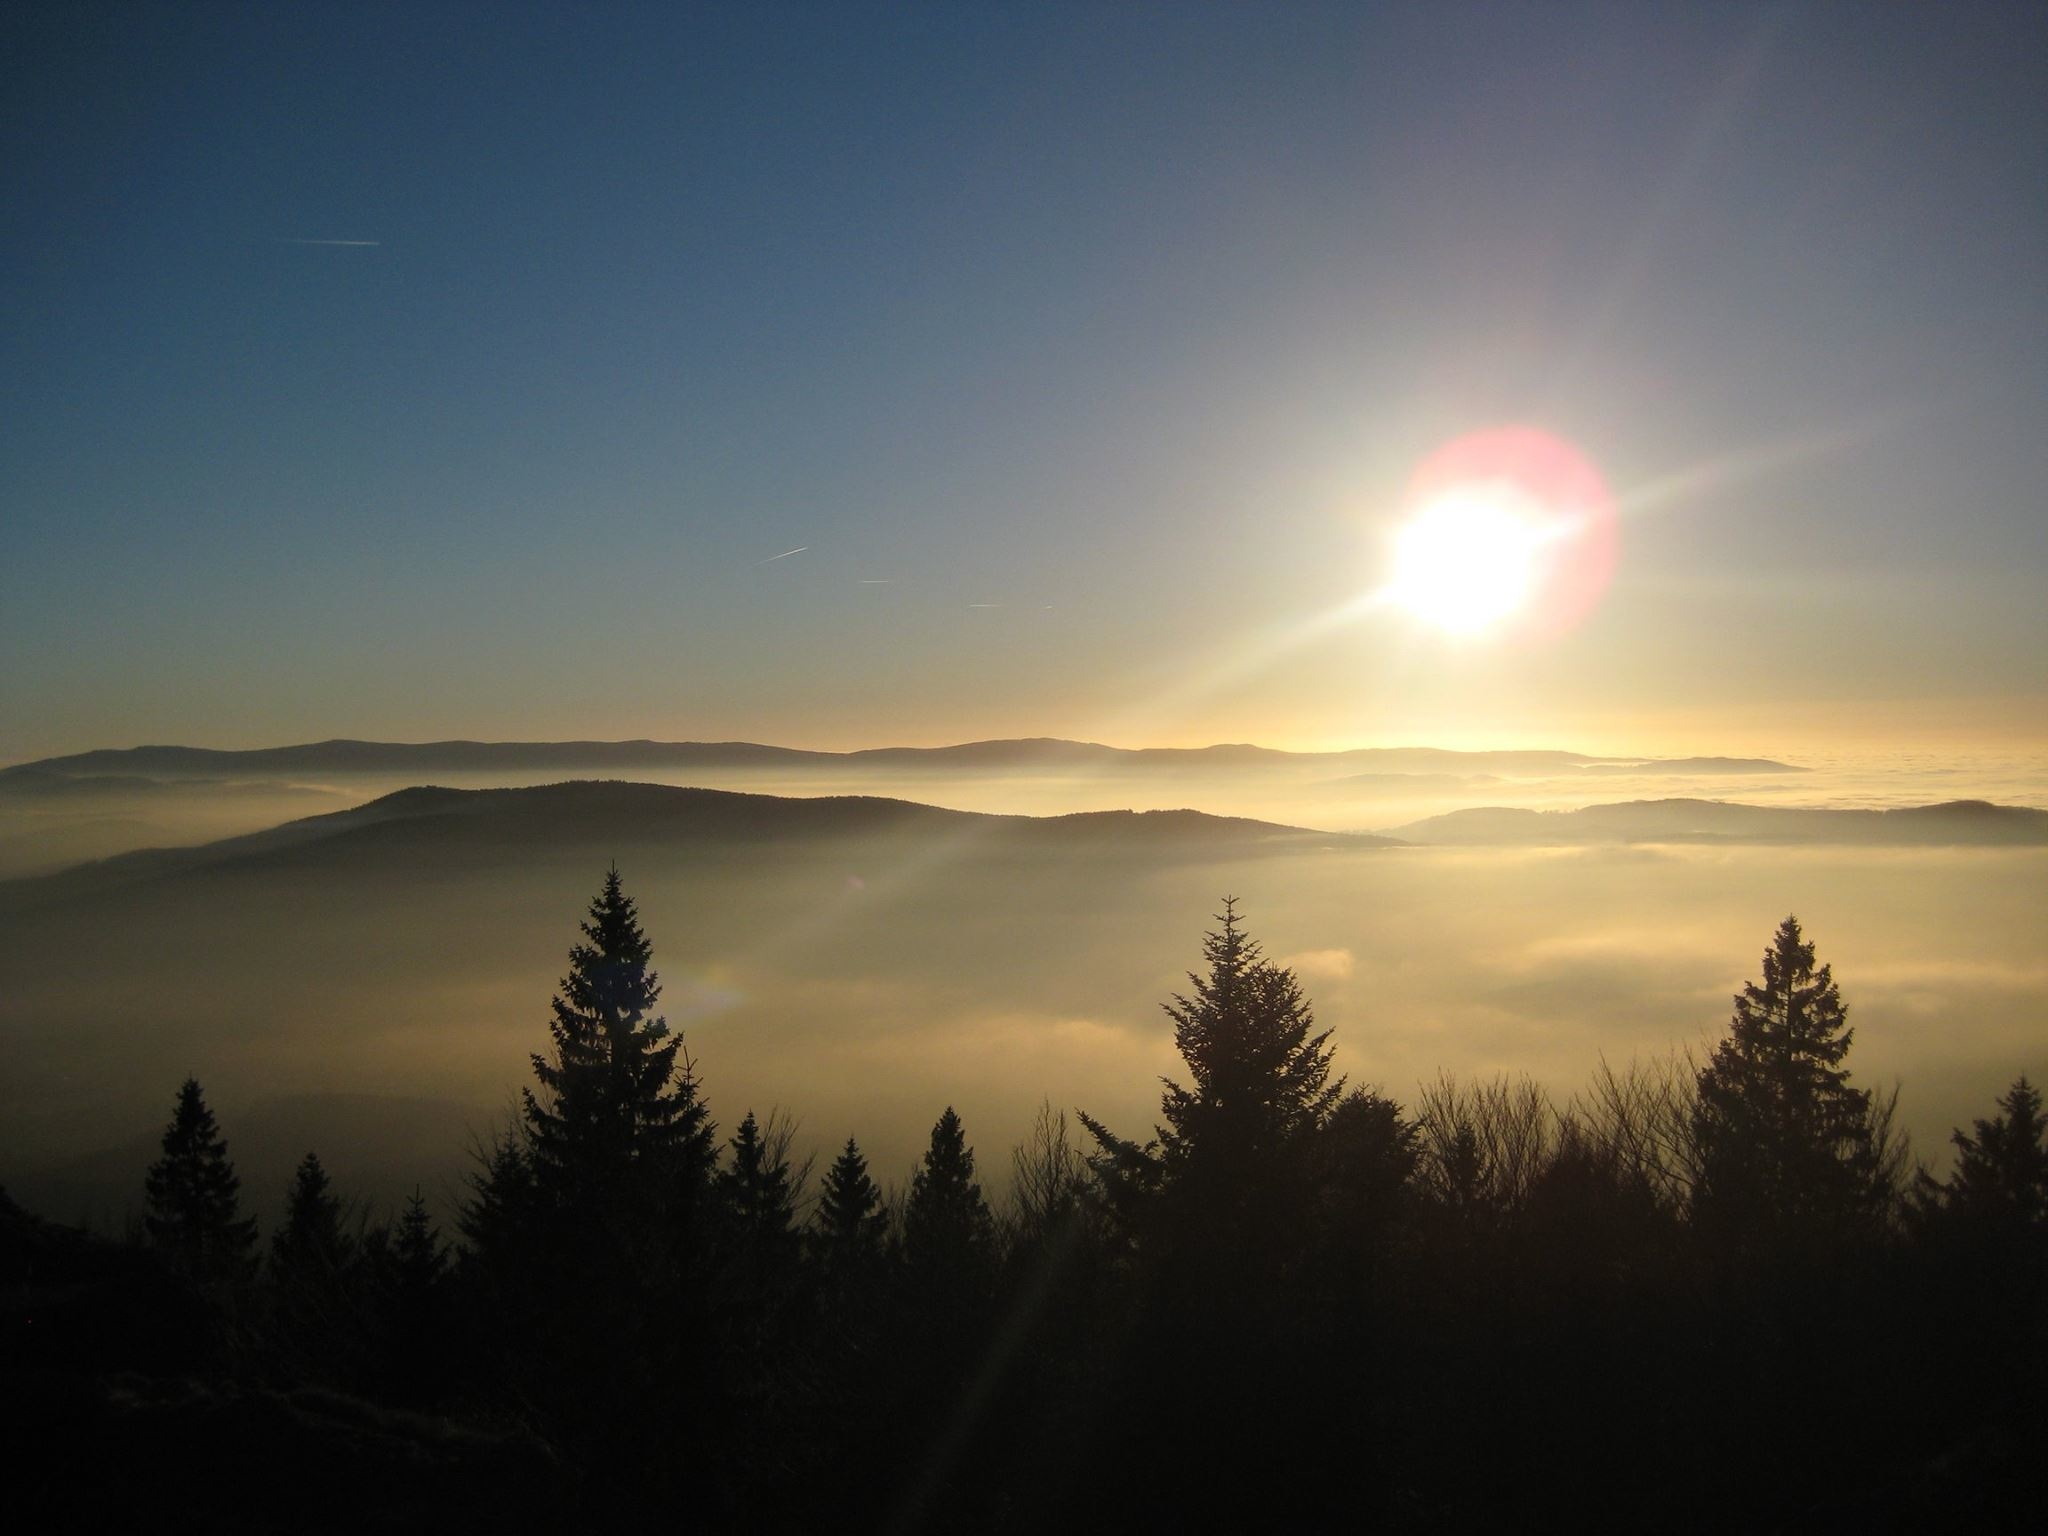
nature, horizon, mountain, cloud, sun, fog, sunrise, sunset, mist, sunlight, morning, hill, dawn, atmosphere, dusk, evening, afterglow, astronomical object, atmospheric phenomenon, mountainous landforms